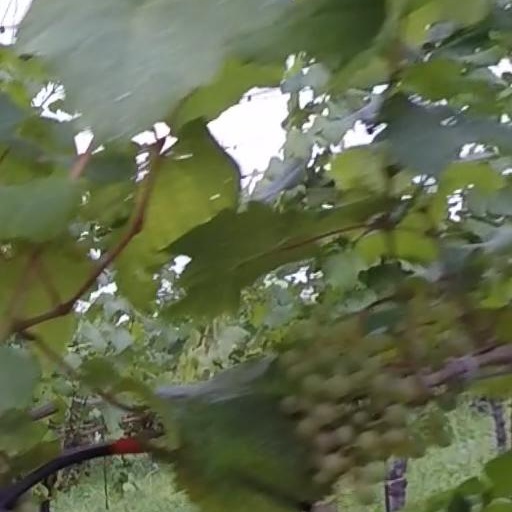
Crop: grape